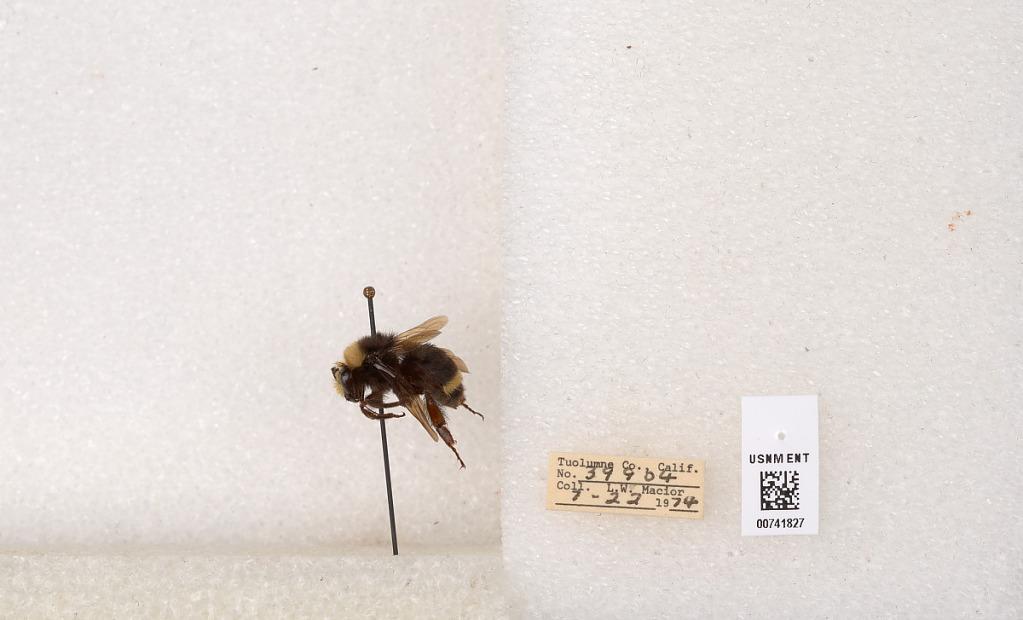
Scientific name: Bombus (Pyrobombus) vosnesenskii Radoszkowski
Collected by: L. Macior
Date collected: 1974-7-22
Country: United States
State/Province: California
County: Tuolumne
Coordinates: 37.9712, -120.228